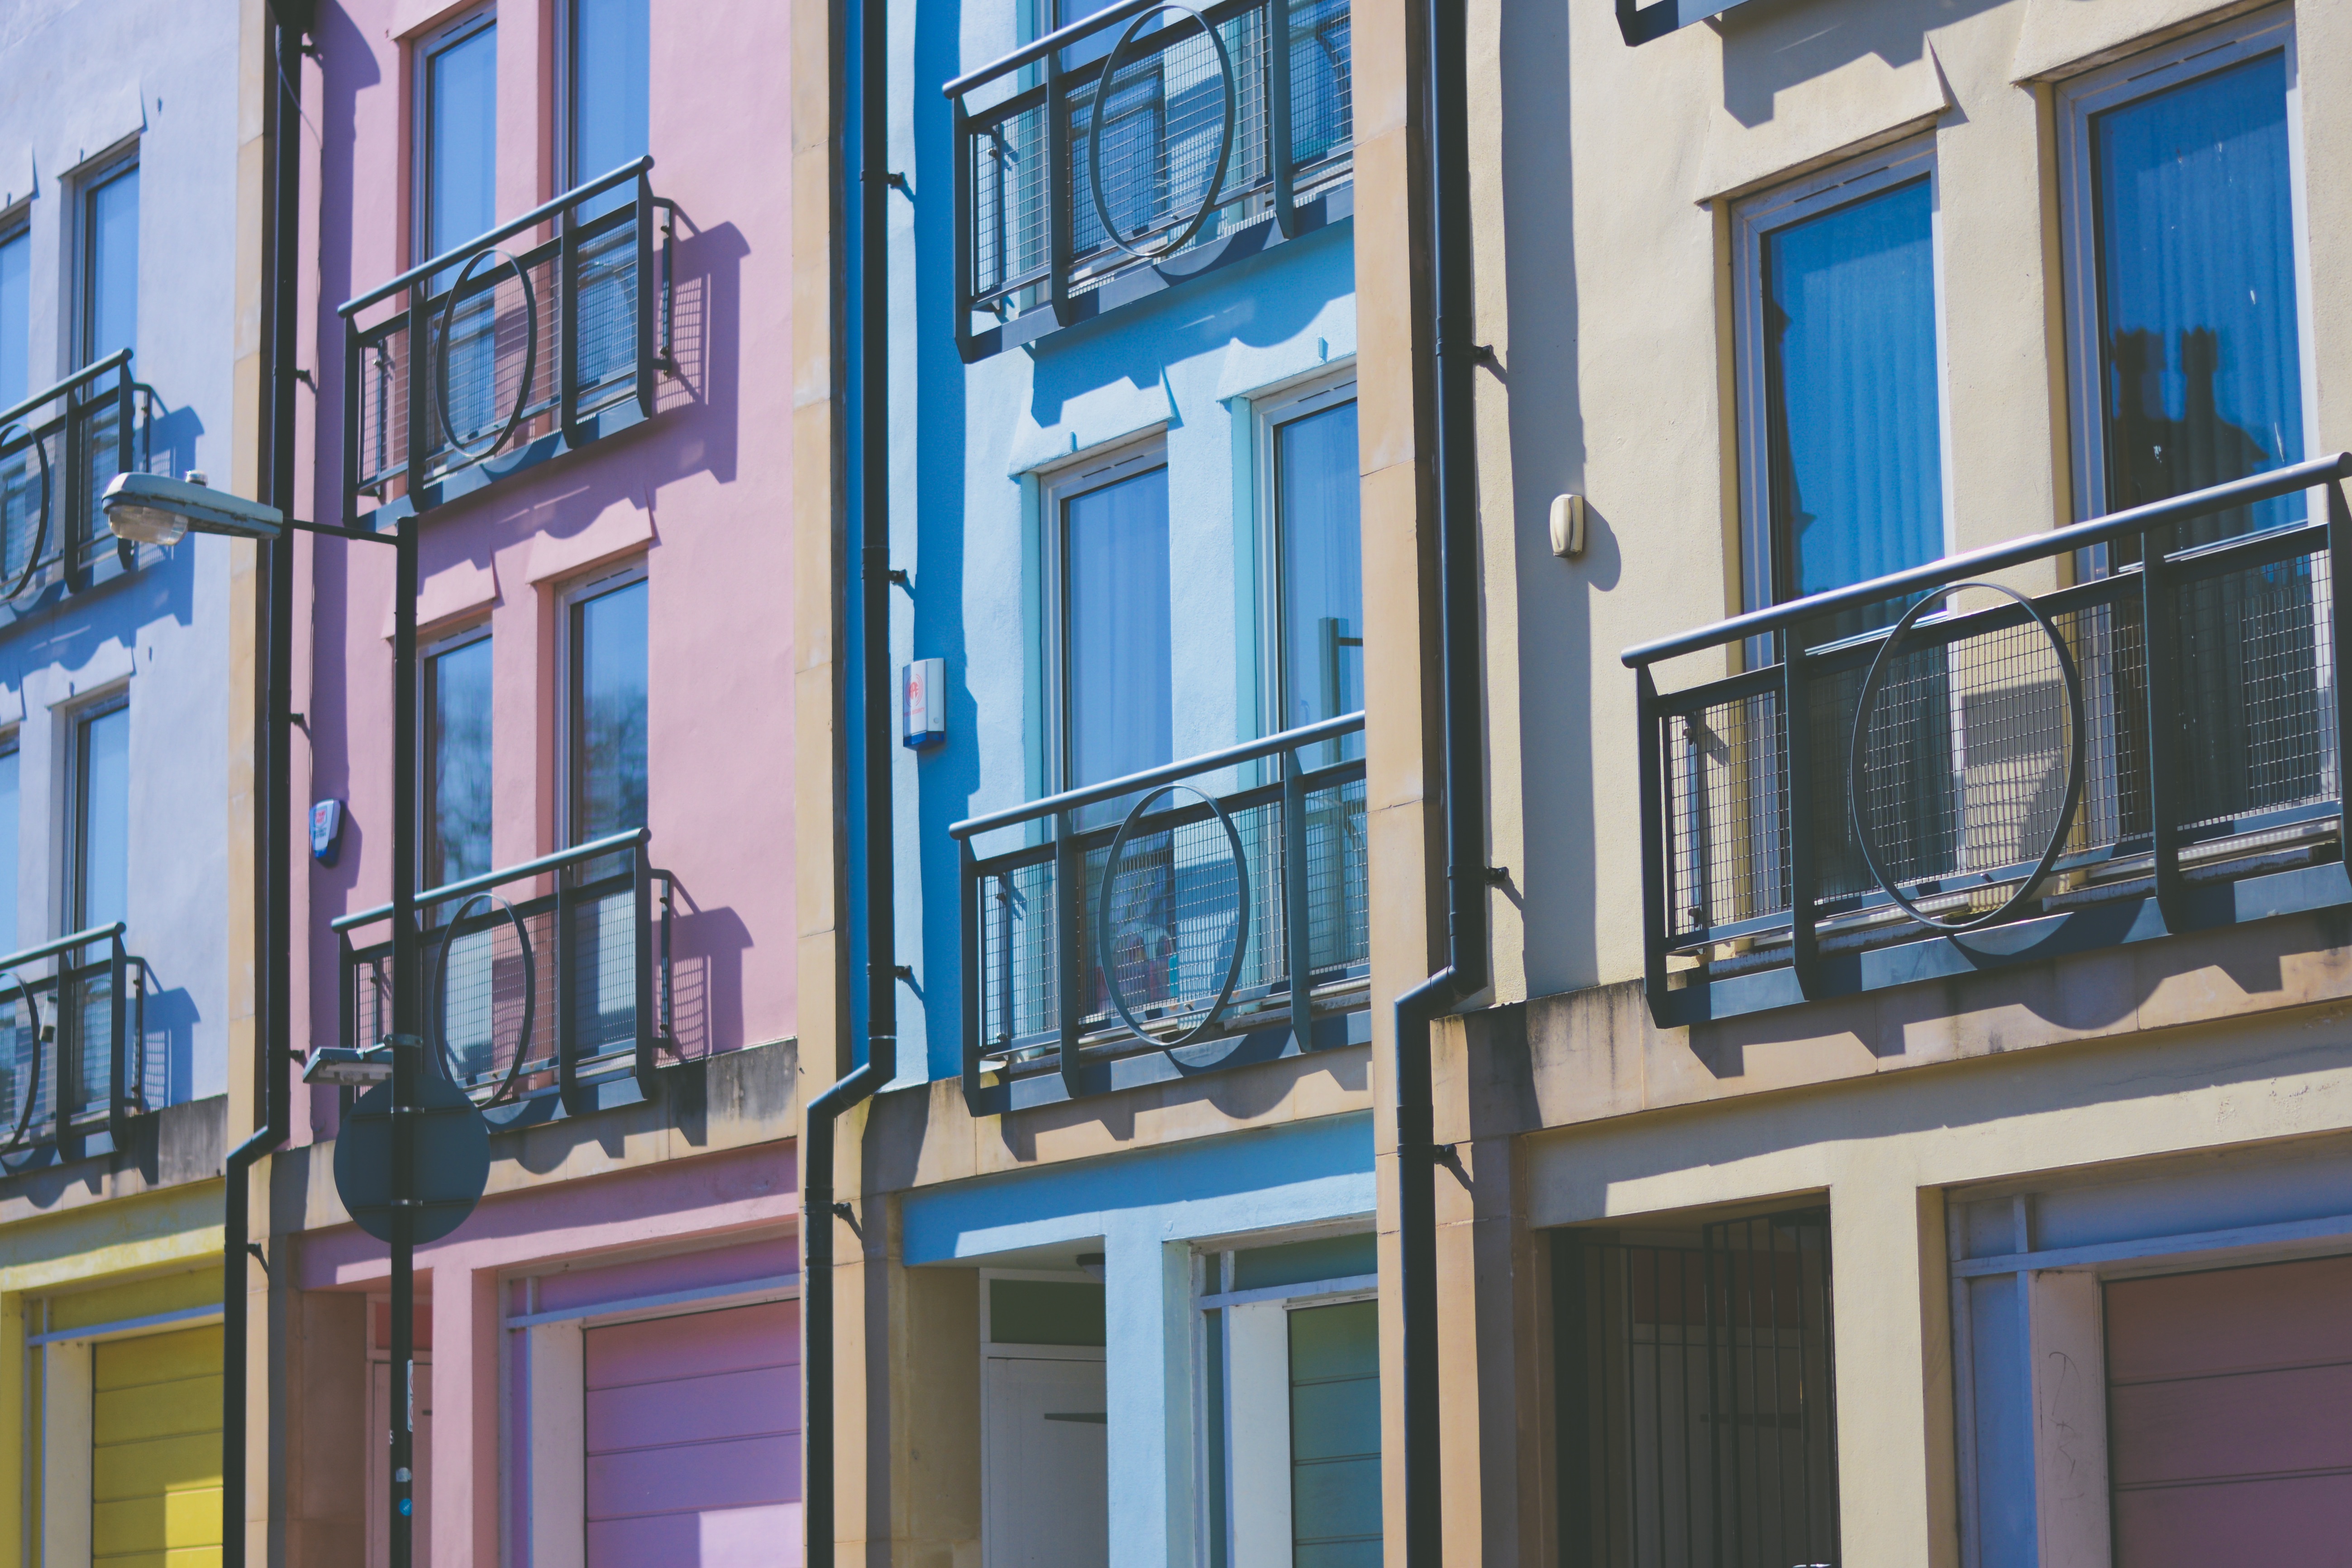
architecture, window, balcony, facade, property, blue, apartment, condominium, neighbourhood, residential area